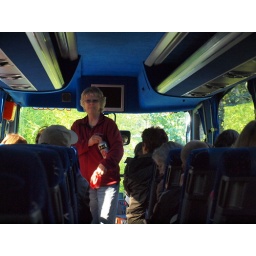
033 - Melissa boards the bus in Avoca with her trusty water bottle